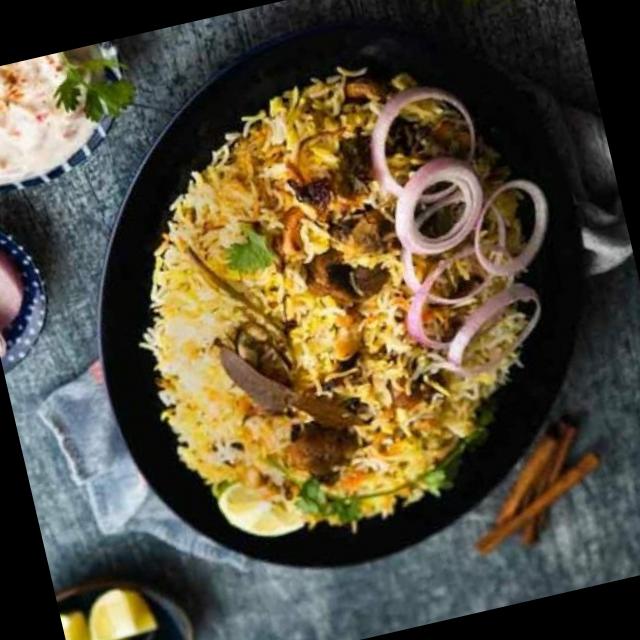
Dish: biryani